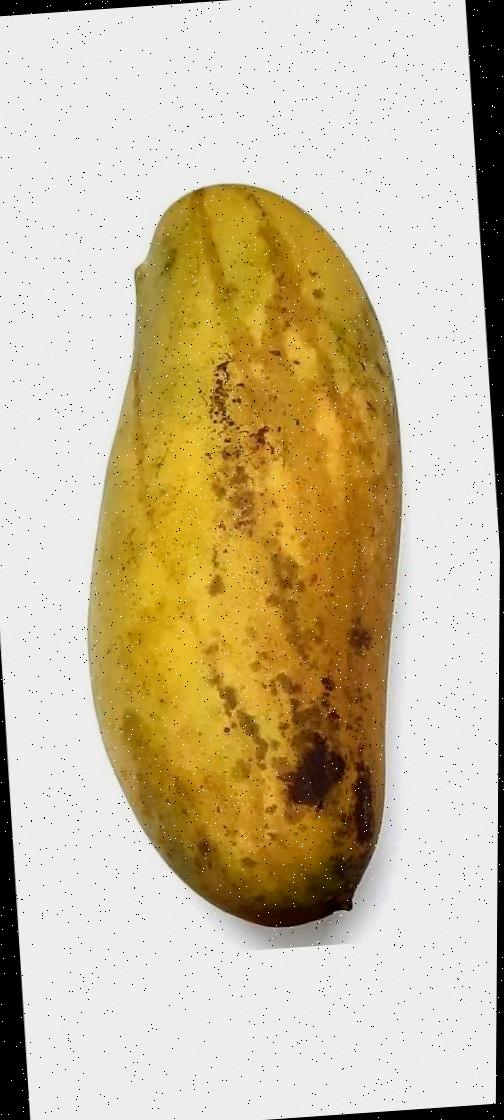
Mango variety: Banana Mango